Jan Coxie

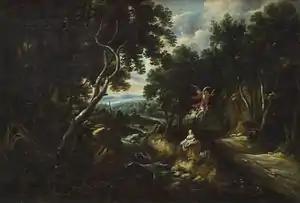
"Hagar and the Angel in the Wilderness"

Jan Coxie was born in Mechelen as the son of Michiel Coxie III. He was a great-grandson of Michiel Coxie, one of the leading Flemish Renaissance painters who was known as the 'Flemish Raphael'. Jan Coxie trained under his father and was accepted as a master of the local Guild of Saint Luke in 1651.